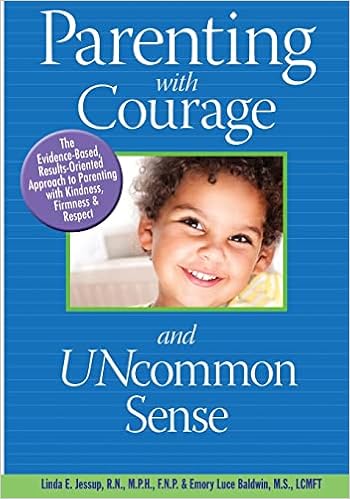
Parenting With Courage and Uncommon Sense
Category: Books
From the Author When Linda and I set out to write this book, we were determined to make it as true to life as possible. Readers will find many examples of the truly frustrating and discouraging moments in parenting: children whining, fighting with their parents and their siblings, and ignoring their responsibilities that illustrate family problems familiar to parents everywhere!  Fortunately, Linda and I had decades of experience as parents, parent educators and parent counselors to draw upon when writing this book. We've seen and heard firsthand how many parents feel embarrassed and afraid of 'doing it wrong,' worried and afraid that their children aren't turning out well, and upset and afraid that their children often seem angry, irritable, or unhappy. Thus, we believed that parents needed a book that would first help them understand and make sense of their children's behavior, and then give them the Courage and Uncommon Sense to gain new and better parenting skills. As authors, we drew our own Courage from our own experience in learning, teaching and using these same insights and skills. We know this works. It has worked within our own families and the families of the more than 20,000 parents who have been taught these skills at the Parent Encouragement Program (PEP) in the Washington, DC area. Over the past three years, the feedback of hundreds of readers has helped us polish Parenting With Courage and Uncommon Sense into a book that is a joy to read as well as a valuable resource for parents now and in the years to come. From the Back Cover "An excellent new book about good parenting." "The book provides a wealth of useful examples and crucial skills. The "take-away" points make these ideas highly usable for today's families.  Since 1982, this practical, time tested philosophy has set the right course for over 20,000 parents and their families." Marguerite Kelly , Washington Post columnist and author of  the The Family Almanac book series "I was captivated from beginning to end." "This book reads like a novel as you follow along while the Naylors struggle to overcome challenges, from small to large. You will identify with them (and learn from them) as they journey from discouragement to hope and change." Jane Nelsen, Ed.D. , author of the Positive Discipline series and founder of  the internationally renowned Positive Discipline Program "This book is loaded with practical tools grounded in a consistent theory of family harmony." "As I read, I kept thinking that 'just this section alone is worth the whole book,' such as crystal clear explanations of the difference between praise and encouragement, why children seek negative attention, and how (and why) to set limits.  I loved this elegant and powerful approach." Lawrence J. Cohen, Ph.D., author of Playful Parenting and The Opposite of Worry "Children need training and so do parents!" "How refreshing to read a book that gets good results without forcing, controlling, insulting, or punishing children; a book that shows parents how to be effective by developing children's intrinsic motivation without extrinsic pressure.  This book is truly a gift for parents and all adults who work with children." Betty Lou Bettner, Ph.D., L.P.C. , author of The Creative Force and co-author of  the Raising Kids Who Can series About the Author Linda E. Jessup, R.N., M.P.H., F.N.P., founded the Parent Encouragement Program (PEP) in 1982 and directed it until 2000. A family nurse practitioner with a background in anthropology, Linda is fascinated by the pursuit of healthy relationships among people of every age and culture. Once a "desperate parent" herself, Linda discovered an Adlerian Family Resource Education Center in 1975. Using this practical and inspiring approach, she and her husband raised three children, while adding four foster teenagers to the mix, one of whom they adopted. Linda founded PEP and developed most of the curricula and materials used in PEP classes today. While growing PEP, Linda taught, wrote, and networked; hosted a radio talk show for nine years; and presented as many as 50 original parenting talks and workshops per year. Linda has published numerous columns for parenting newsletters and magazines, as well as writing chapters and larger segments of nursing books. Emory Luce Baldwin, M.S., Licensed Clinical Marriage and Family Therapist, has been a parent educator for over 20 years. She brought her long-standing interest in families and parenting to PEP in 1993, when she was looking for new skills to help her with her own children. Since then, she has taught hundreds of classes for parents of babies, teenagers, and all ages in between. As one of PEP's most experienced class leaders, Emory frequently facilitates Open Forum Counseling, an Adlerian model in which she works with a family before an audience of parents and children who wish to improve their response to a common family problem such as power struggles or messy rooms. Alone and in collaboration with her colleagues at PEP, Emory developed and presented many talks and classes, including "Setting Limits with Extra-Challenging Children," "Motivating Children to Succeed," and "Helping Discouraged and Anxious Children." An award-winning writer, Emory frequently writes about parenting topics for local and national publications. For years she has written a monthly advice column for the Voice newspapers of Takoma Park and Silver Spring, Maryland. In her family therapy practice, Emory serves families with children, adolescents, and young adults in the Washington, D.C.
Features: What passes for parenting “common sense” today often falls short of the mark. Many of the most common ways parents try to get kids to behave only adds to their stress and frustration, with little resulting improvement in children’s behavior. Now there is Parenting With Courage and Uncommon Sense, a book written to show parents what really works when it comes to raising children who grow up to be good people, not just good kids. The book was written by the founder of one of the largest and most successful non-profit parent education programs in the U.S., the Parent Encouragement Program (also known as PEP) that has flourished for more than 30 years. Linda E. Jessup, the founder of PEP, partnered with family therapist Emory Luce Baldwin to write this comprehensive parenting guide for Moms and Dads. Unique among most parenting books, Jessup and Baldwin illustrate their points with the story of a family struggling with familiar problems. Each chapter shows how the parents’ growing understanding and skills remedy their most frustrating problems while also creating more harmonious relationships between family members and a calmer, less stressful environment in the home. The lively format and true-to-life examples entertain readers, while also showing parents how to: • Understand why their children behave the way they do; • Help children end their repeated, disturbing misbehaviors; • Discover ways to encourage children to try harder to improve and deal better with their mistakes; and • How to use love, respect, and encouragement to teach children to grow kinder, more cooperative, and more helpful. Written as a book to support PEP’s parent education program, Parenting With Courage and Uncommon Sense is loaded with “take-away points” and detailed appendices that show readers how the ideas in the book can used in their own families. Parents will find this book a valuable resource to return to again and again, as their families grow more courageous and more uncommonly sensible.